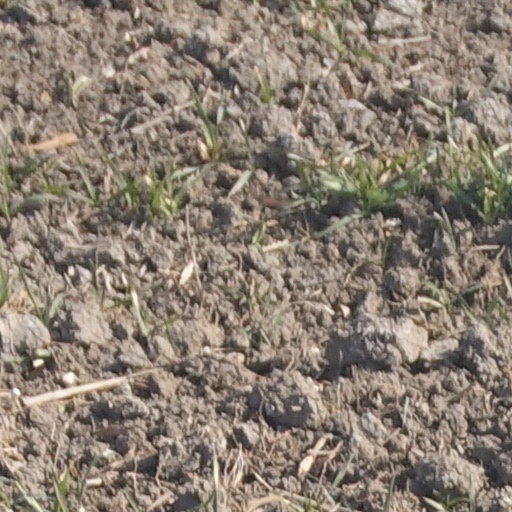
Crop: wheat